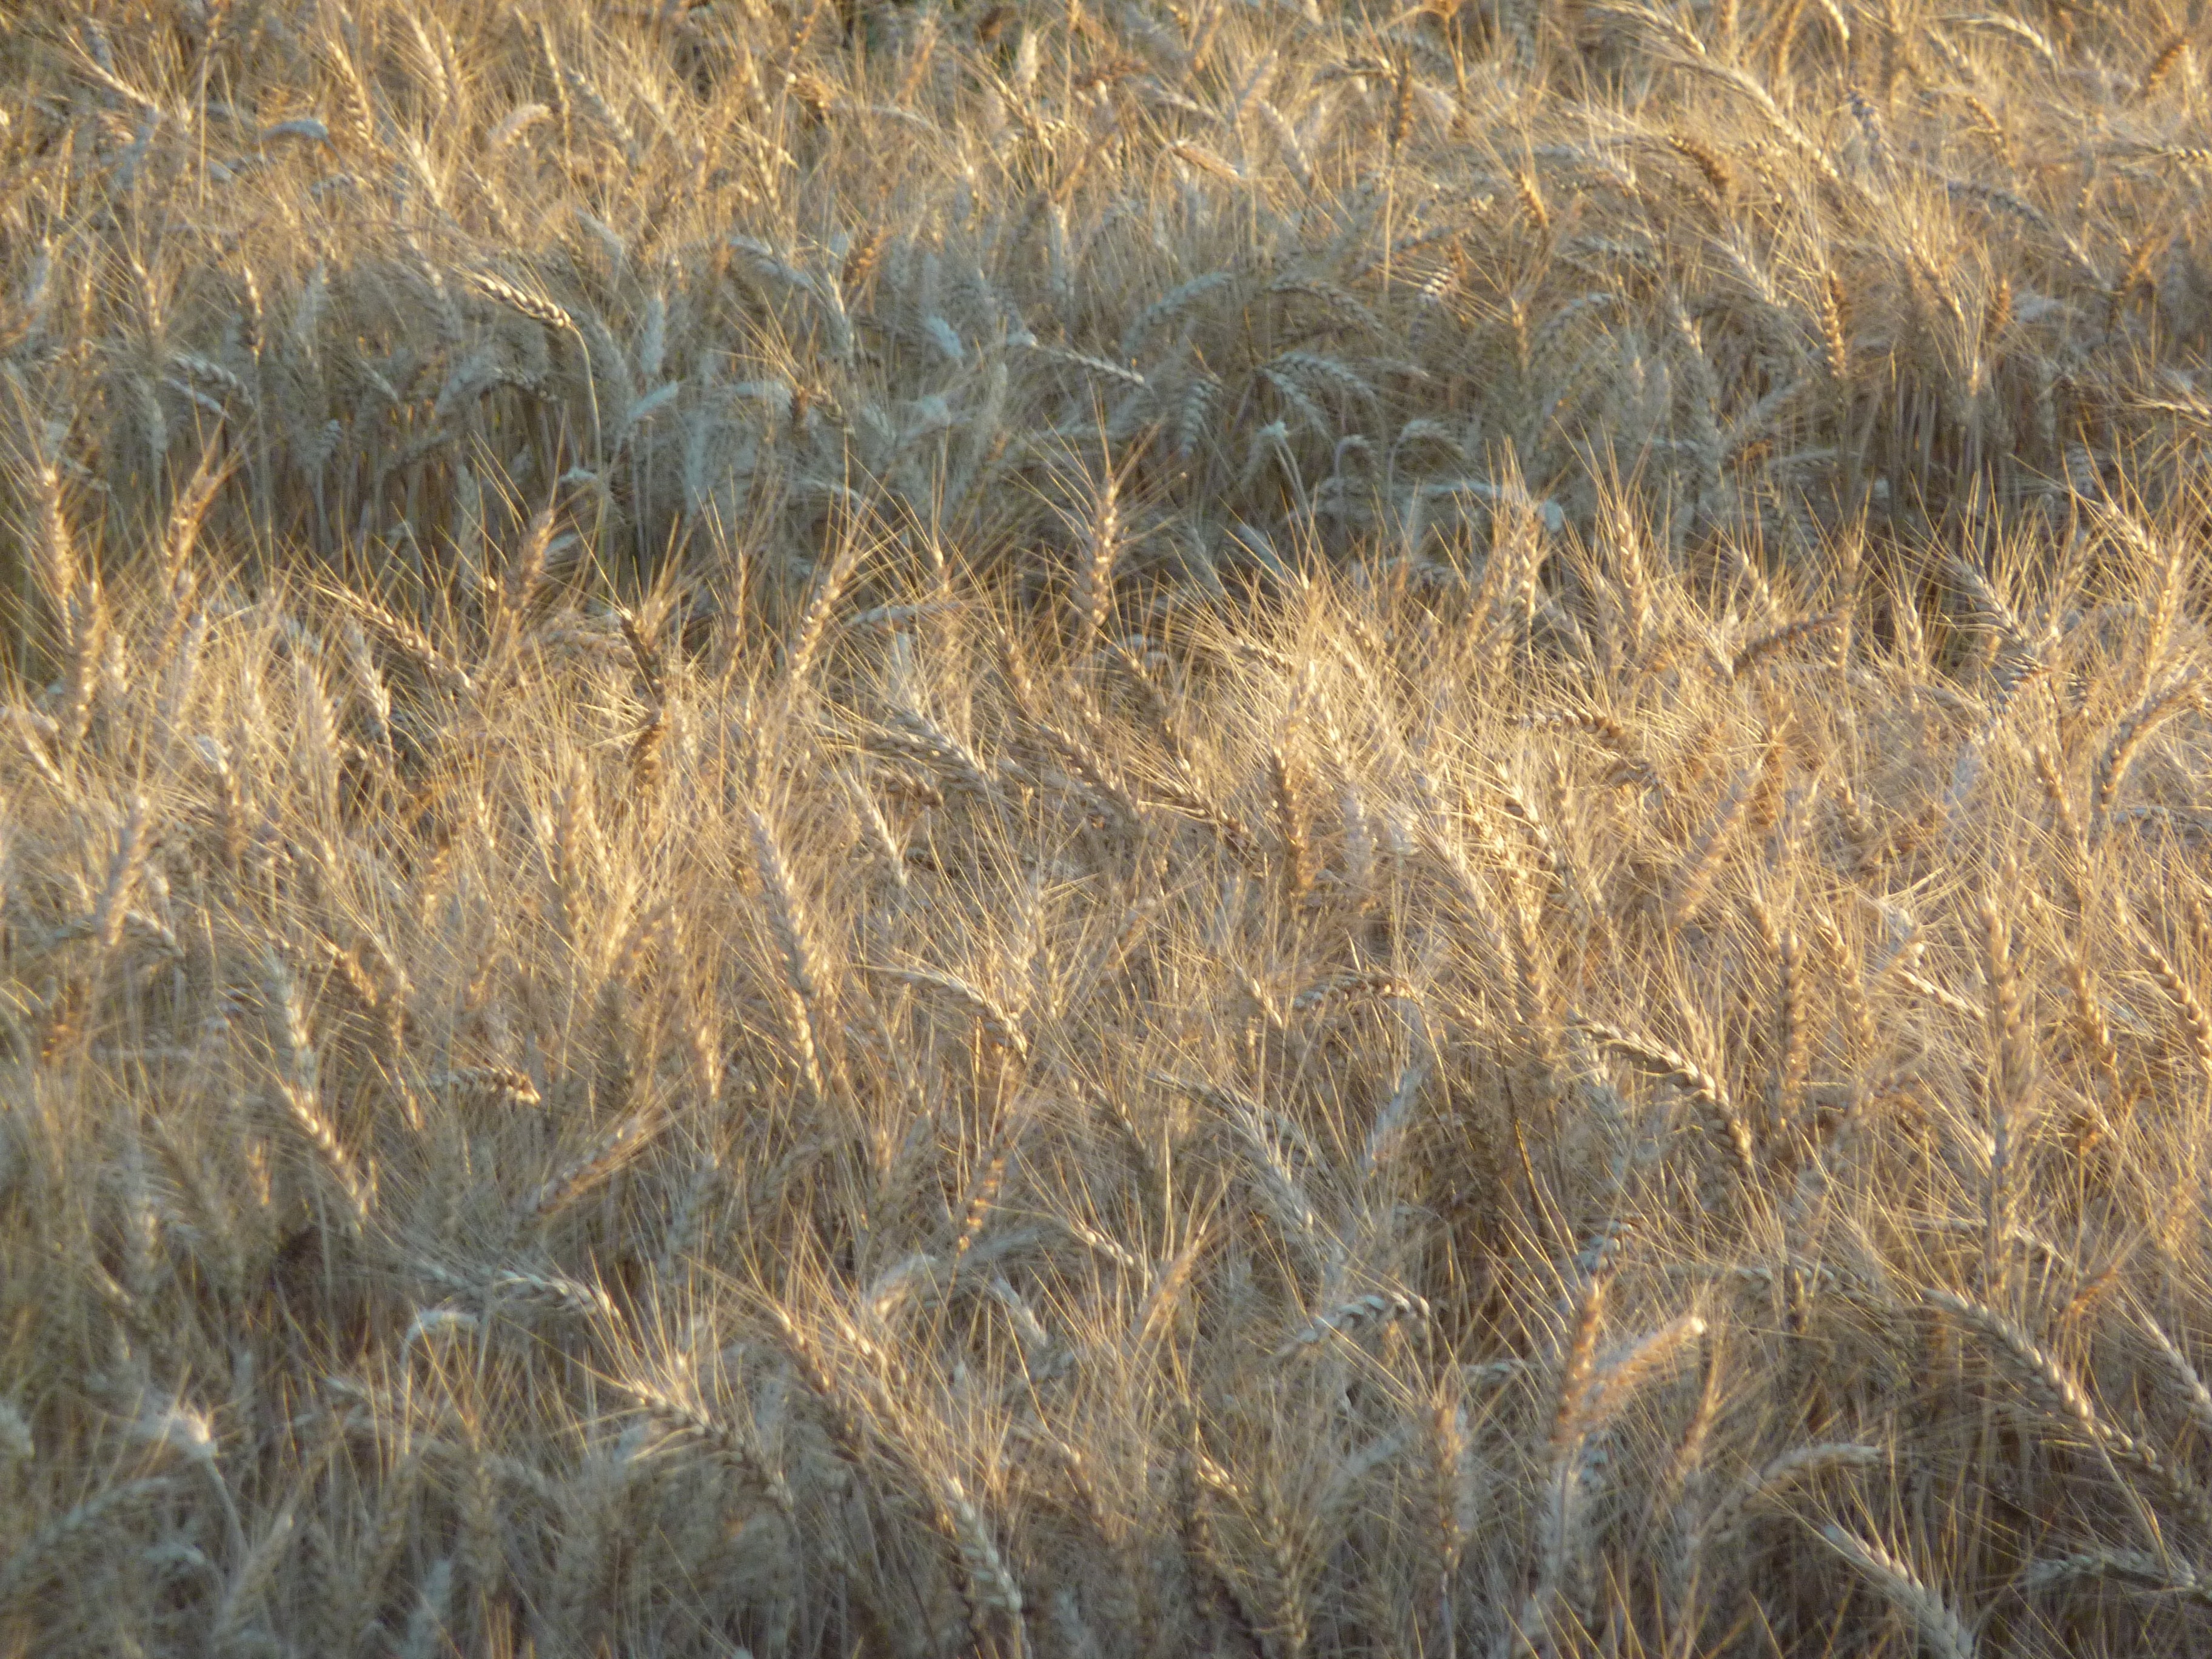
nature, grass, marsh, plant, field, farm, wheat, grain, prairie, countryside, seed, food, harvest, crop, soil, agriculture, savanna, plants, grassland, rye, ecosystem, steppe, flowering plant, grass family, land plant, phragmites